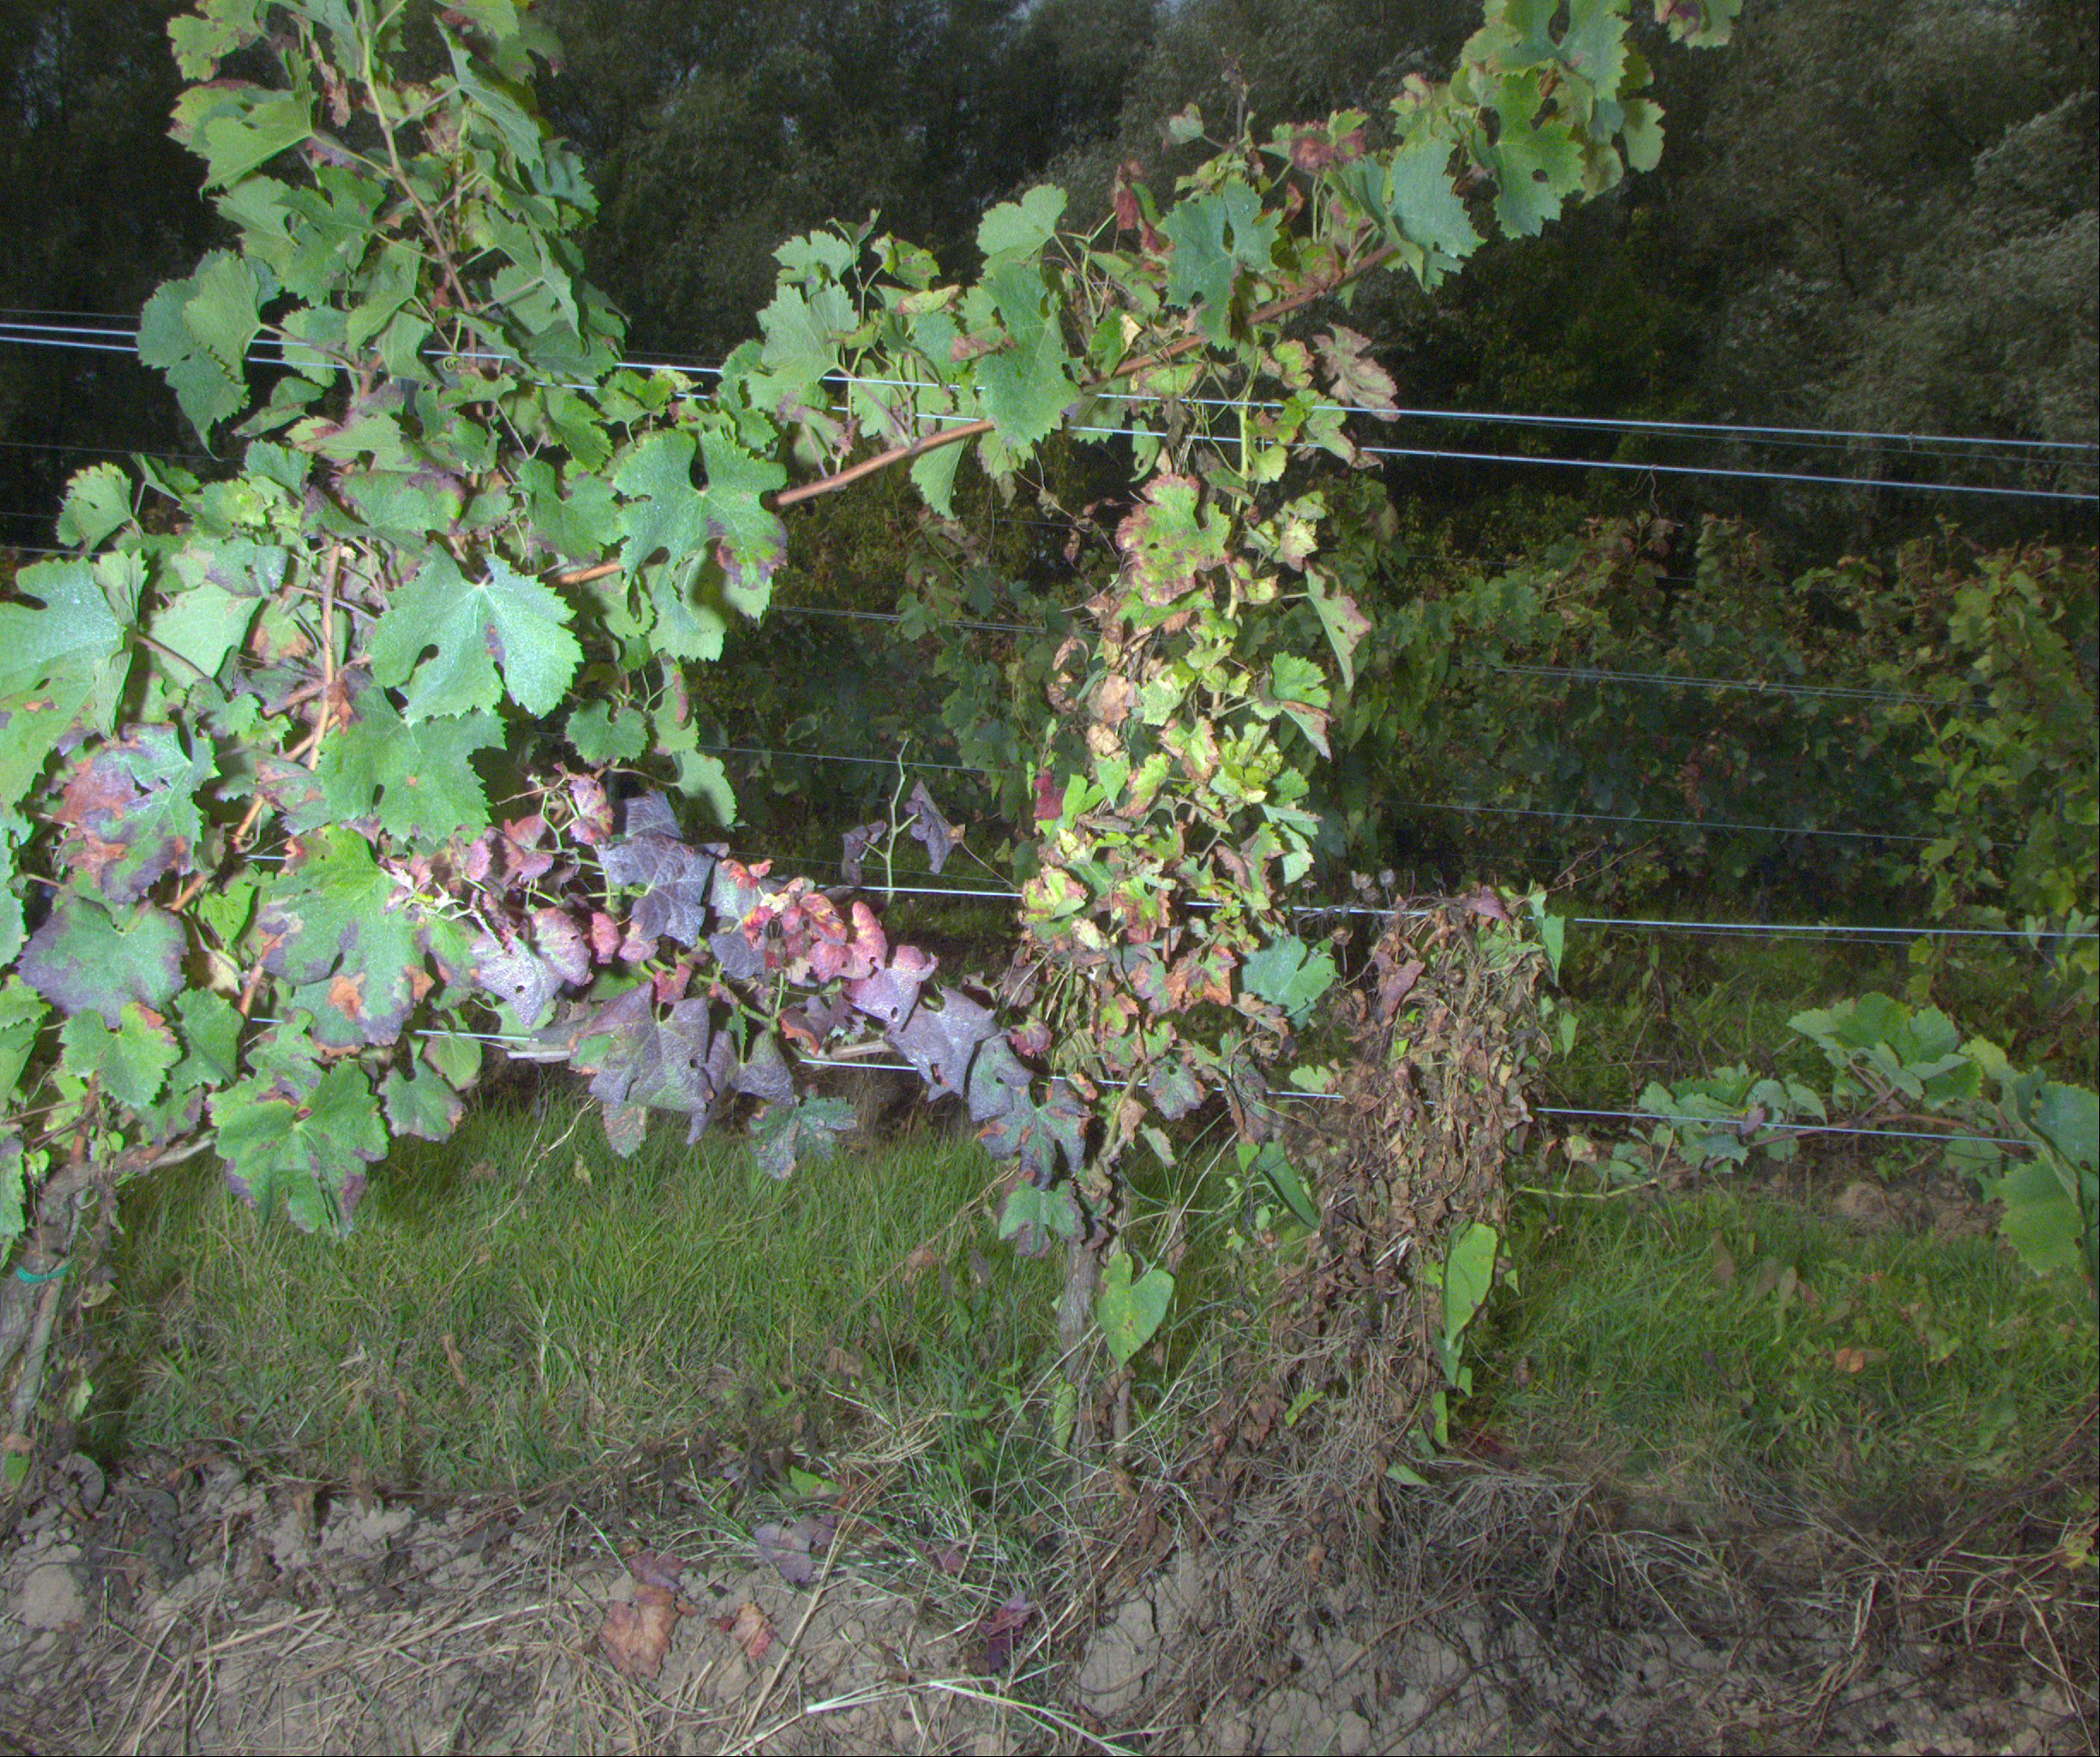
Grape variety: merlot
Disease: Flavescence dorée (fd)